Little Brazil, Manhattan

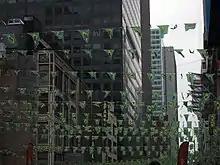
Little Brazil, Manhattan

Little Brazil is a small neighborhood in Manhattan, New York City that is centered on the single block of West 46th Street between Fifth and Sixth Avenues. In the 1960s, the street was home to dozens of Brazilian commercial enterprises and Brazilian restaurants, although only a handful remain in the 2000s. It is demarcated by signs between Fifth Avenue and Seventh Avenue, along 46th Street, and several vendors display the green and yellow colors of the Brazilian flag.